First Universalist Church of Cedar Rapids

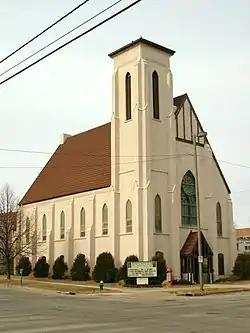

The First Universalist Church of Cedar Rapids, also called the Peoples Church Unitarian Universalist, is listed on the National Register of Historic Places. Built in 1875, it served the Unitarian Universalist community of Cedar Rapids, Iowa, US, for more than 135 years. Because of the high cost of upkeep and diminishing membership, the congregation voted to sell the building and grounds in May 2010. It was demolished in October 2011.